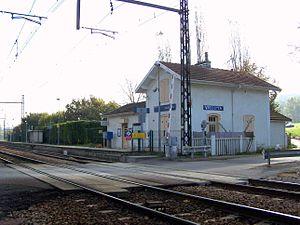
La gare de Vauboyen est une gare ferroviaire française de la ligne de Grande Ceinture, située à la limite des communes de Bièvres et de Jouy-en-Josas.
Bièvres est une commune française située à quinze kilomètres au sud-ouest de Paris dans le département de l’Essonne en région Île-de-France.